Jimmy Robinson (recording engineer)

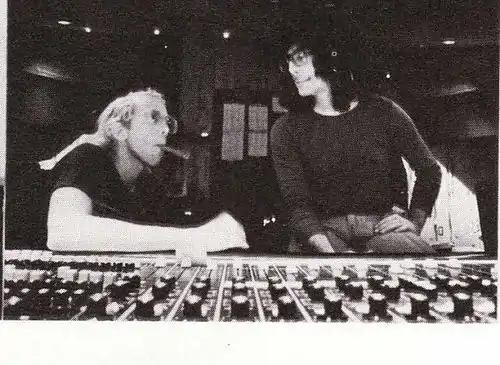
(Left to Right) Bob Welch and Jimmy Robinson at the Record Plant LA – Studio C

Robinson suggested bringing in former Jethro Tull bassist Glen Cornick and ex Nazz drummer Thom Mooney for a new project and brought the band to John Carter at Capitol Records. The new group was to be called Paris, and the idea was embraced by Al Courey, then head of Capitol's A&R department.